A Brief History of Time

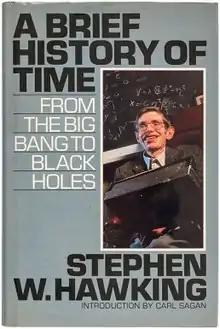
First edition

A Brief History of Time: From the Big Bang to Black Holes is a book on cosmology by the physicist Stephen Hawking, first published in 1988.